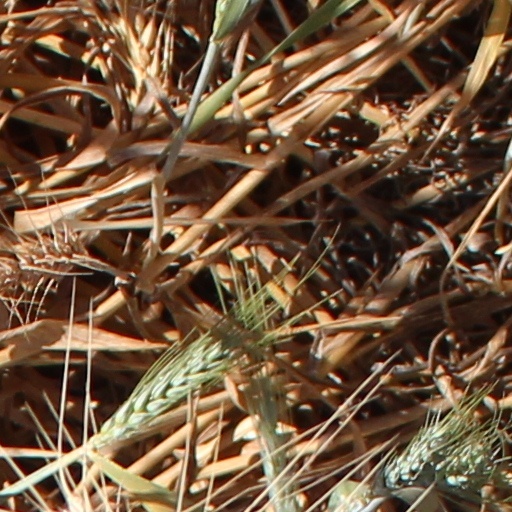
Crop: wheat